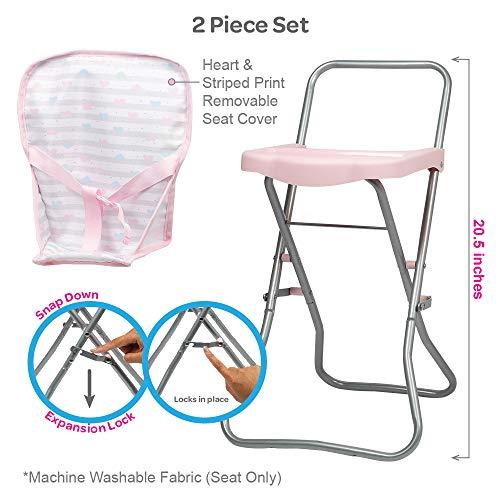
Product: Adora Baby Doll Accessories Pink High Chair, Can Fit Up to 16 inch Dolls, 20.5 inches in Height, Baby Pink and Grey Print
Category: Toys & Games | Dolls & Accessories | Dolls
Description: ENCOURAGES IMAGINATIVE PLAYTime to eat Adora’s Pink High Chair is perfect for breakfast, lunch, dinner, snacks, and every meal in between Beautifully crafted, this Pink High Chair is 20.5” high and made to fit most dolls, stuffed animals and plush up to 16 inches.
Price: $24.99
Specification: ProductDimensions:24x6x2inches|ItemWeight:14.6ounces|ShippingWeight:2.83pounds(Viewshippingratesandpolicies)|ASIN:B07NFS26FN|Itemmodelnumber:21964|Manufacturerrecommendedage:12months-8years